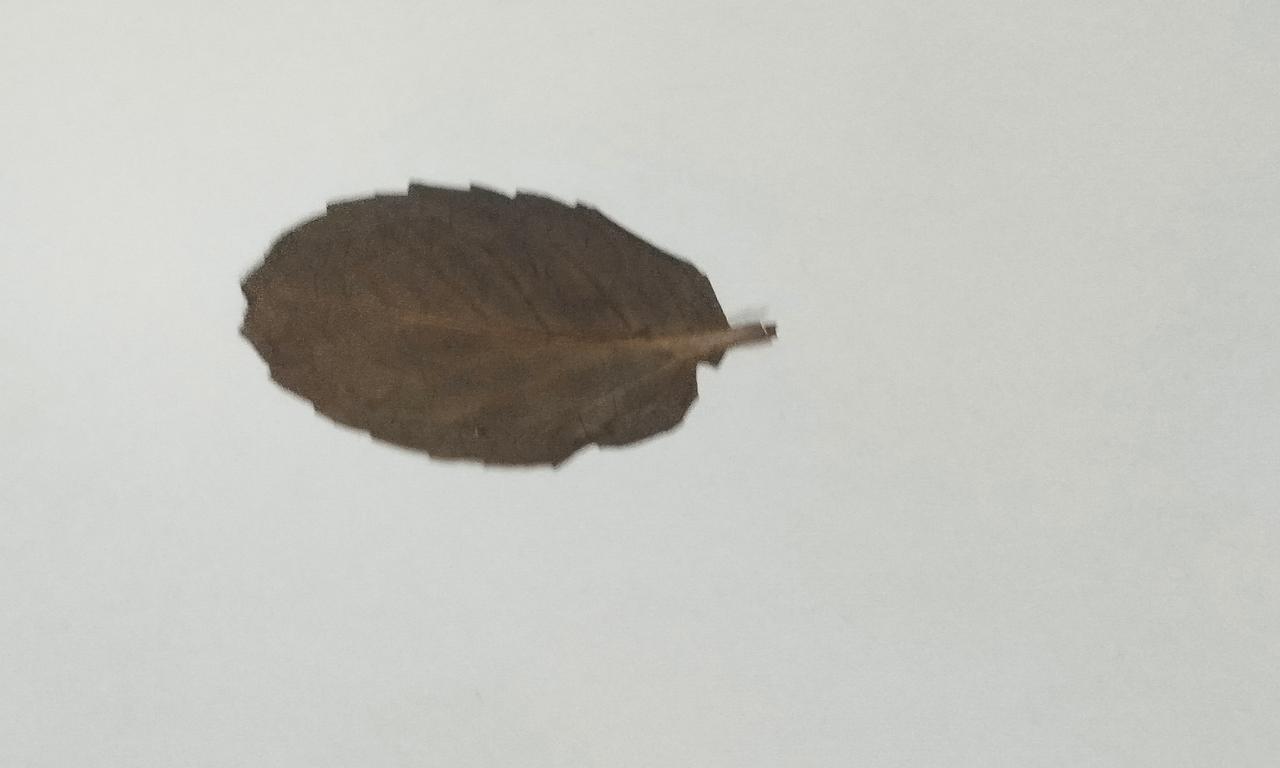
Label: Dried